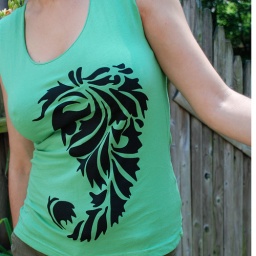
New paisley design silkscreened on a green american apparel scoop neck shirt in a soft fine cotton jersey